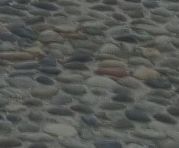
Surface type: cobblestone